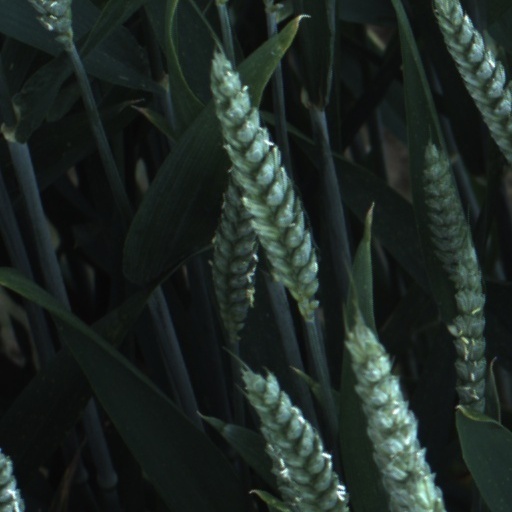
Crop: wheat